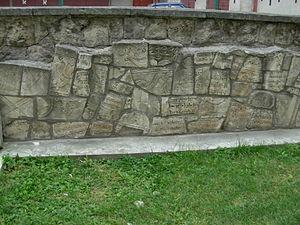
La Vieille Synagogue de Pińczów, est une ancienne synagogue située au 8 rue Klasztorna à Pińczów, au centre de l'ancien quartier juif au sud de Mirow.